1969 in the Philippines

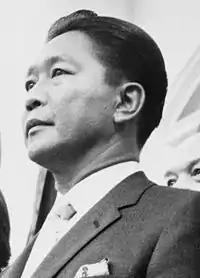
President Ferdinand Marcos at the White House in 1966.

As per Act No. 2711 section 29, issued on March 10, 1917, any legal holiday of fixed date falls on Sunday, the next succeeding day shall be observed as legal holiday. Sundays are also considered legal religious holidays. Bonifacio Day was added through Philippine Legislature Act No. 2946. It was signed by then-Governor General Francis Burton Harrison in 1921. As per Republic Act No. 3022, April 9th is proclaimed as Bataan Day. Independence Day was changed from July 4 ("Philippine Republic Day") to June 12 ("Philippine Independence Day") on August 4, 1964.